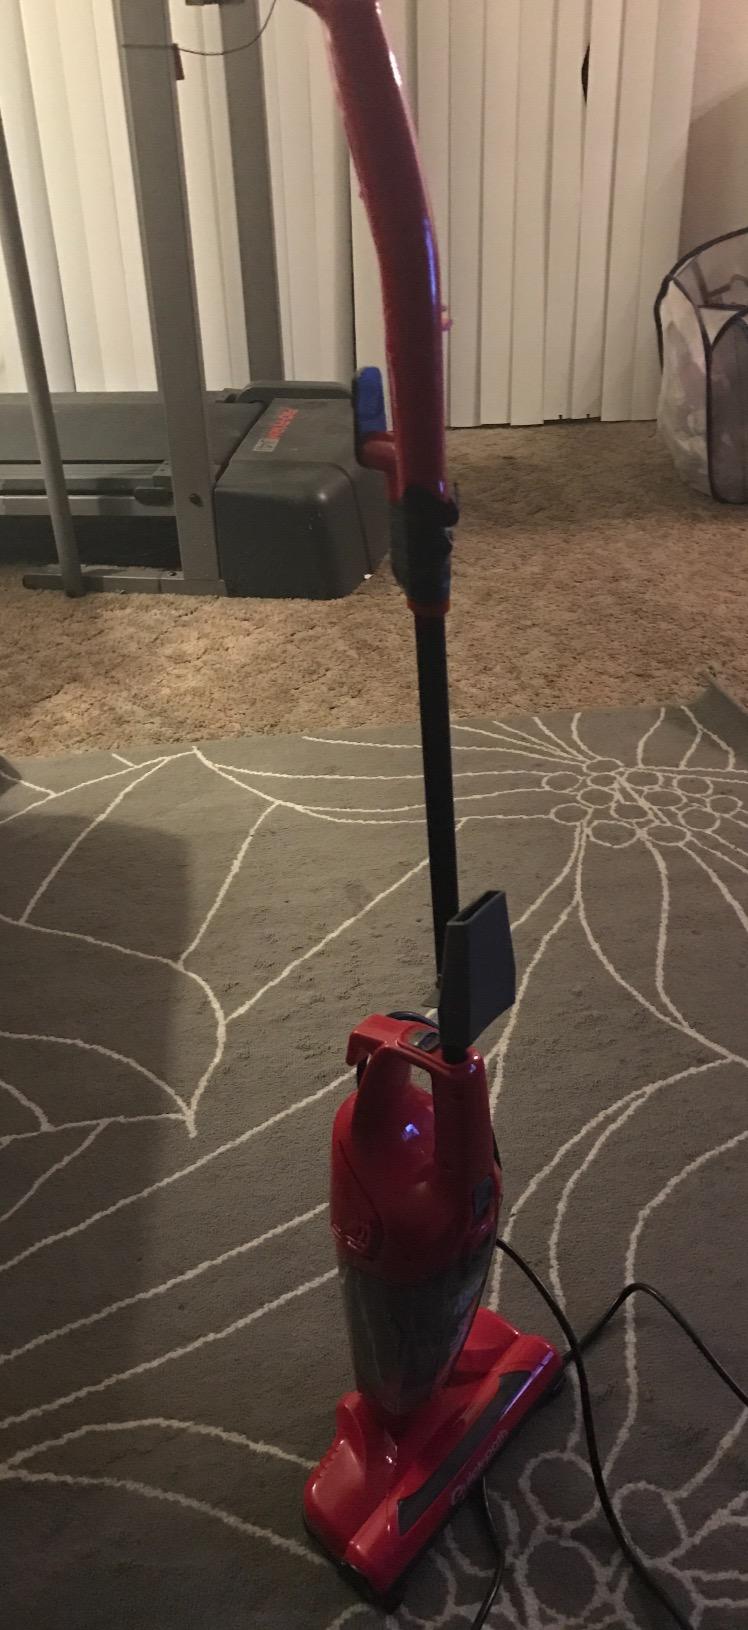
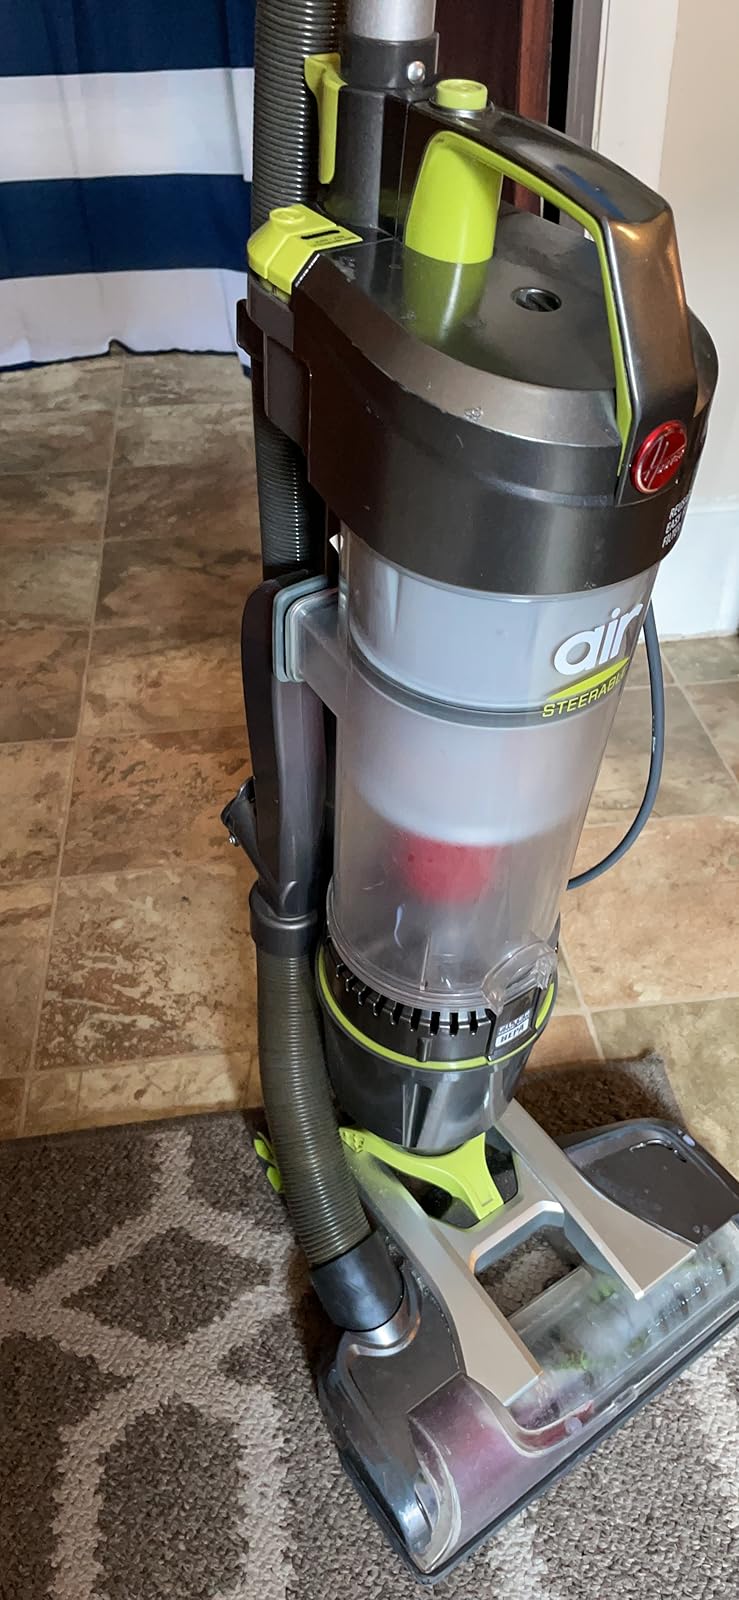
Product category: items_vacuum
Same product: no